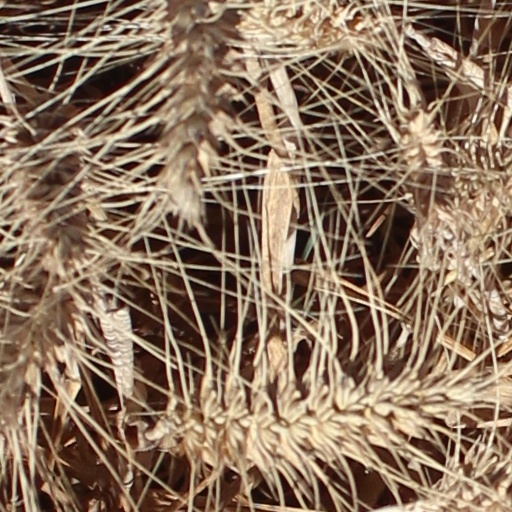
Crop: wheat